Italian resistance movement

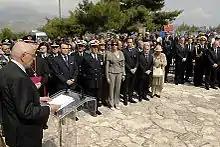
The President of the Italian Republic Giorgio Napolitano during his speech held in Cefalonia on 25 April 2007 in memory of the massacre of the Acqui Division

One of the most important episodes of resistance by Italian Armed Forces after the armistice was the Battle of Piombino in Tuscany. On 10 September 1943, during Operation Achse, a small German flotilla, commanded by Kapitänleutnant Karl-Wolf Albrand, tried to enter the harbour of Piombino but was denied access by the port authorities. General and Fascist official Cesare Maria De Vecchi in command of the Italian 215th Coastal Division ordered the port authorities to allow the German flotilla to enter, against the advice of Commander Amedeo Capuano, the Naval commander of the harbour. Once they entered and landed, the German forces showed a hostile behaviour, and it became clear that their intent was to occupy the town; the local population asked for a resolved reaction by the Italian forces, threatening an insurrection, but the senior Italian commander, general Fortunato Perni, instead ordered his tanks to open fire on the civilians – an order the tankers refused. Meanwhile, De Vecchi forbade any action against the Germans. This however did not stop the protests; some junior officers, acting on their own initiative and against the orders (Perni and De Vecchi even tried to dismiss them for this), assumed command and started distributing weapons to the population, and civilian volunteers joined the Italian sailors and soldiers in the defense.